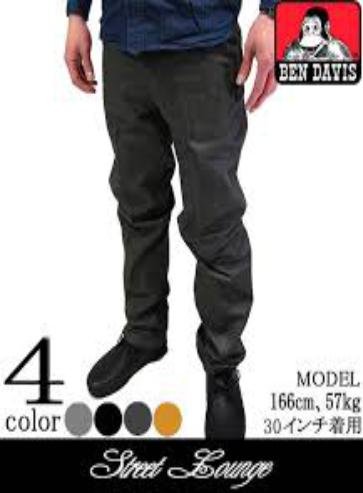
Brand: Ben Davis
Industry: Clothes